Juniper's Knot

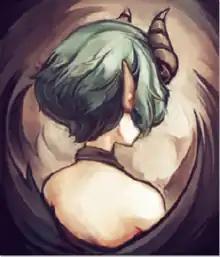
Cover art

Juniper's Knot is a kinetic visual novel developed by Canadian studio Dischan Media. Created in under a month, "Juniper's Knot" revolves around a lost boy and an imprisoned demoness, as they help overcome each other's obstacles through wit and memory, respectively.